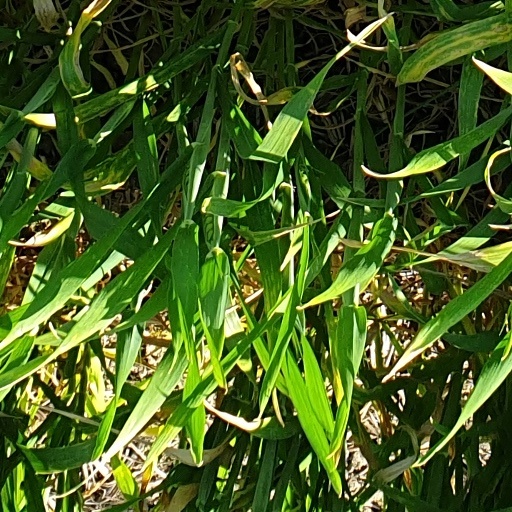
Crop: wheat